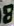
Number: 8